Childhood obesity in Australia

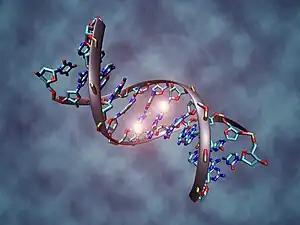
Epigenetic modification is a primary cause in the obesity epidemic.

Genetics, according to the Australian Health Survey plays a primary role in determining obesity. In 2011/2012 it was recorded that 90% of the Australian population had inherited their obese tendencies due to the epigenetic modifications of their mothers during pregnancy. Interchanging closely with the genetic factor, the environment and individual temptations are also highlighted as contributing causes to the worldwide epidemic. The genetic configuration influences the tendencies to become overweight, and diet and physical activity determines to what extent those tendencies are elaborated.